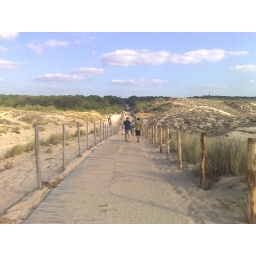
From the beach to the car in Lacanau